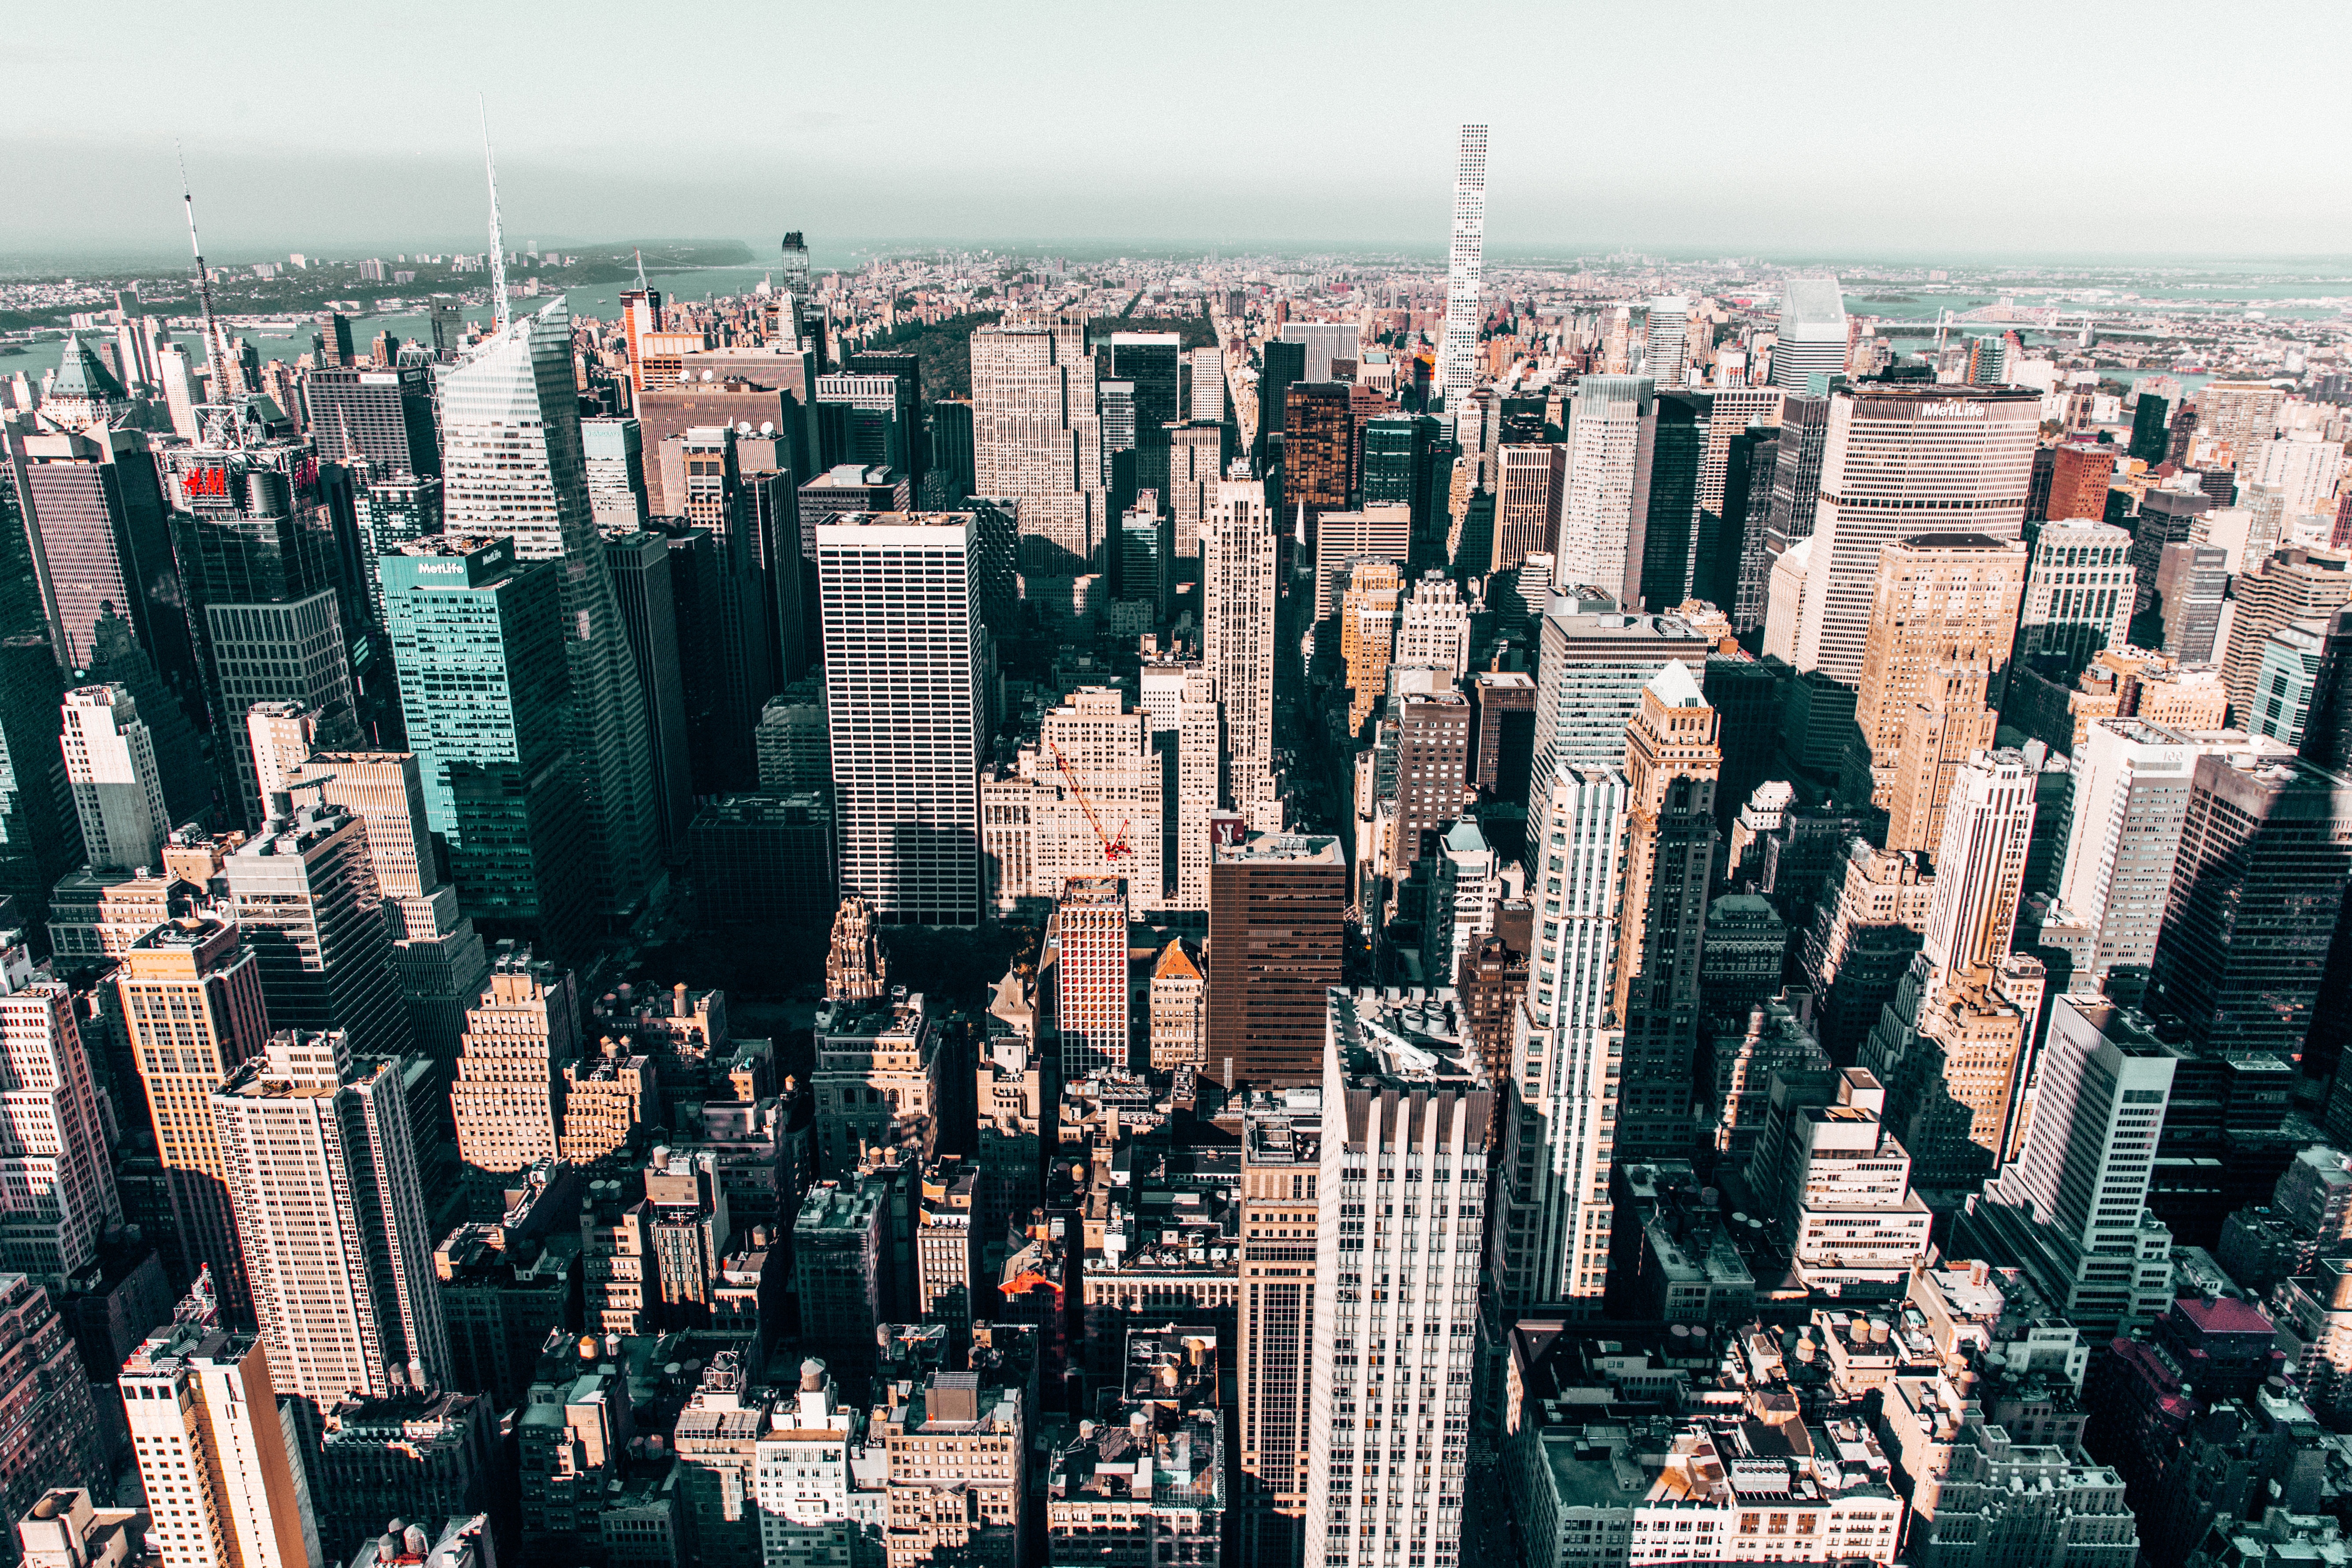
skyline, photography, city, skyscraper, crowd, cityscape, downtown, landmark, tower block, metropolis, neighbourhood, aerial photography, urban area, human settlement, metropolitan area